Describe the emotion expressed in this image:  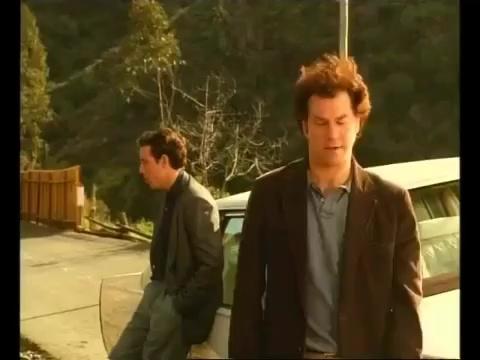
This person displays Pain, valence and arousal with low intensity.